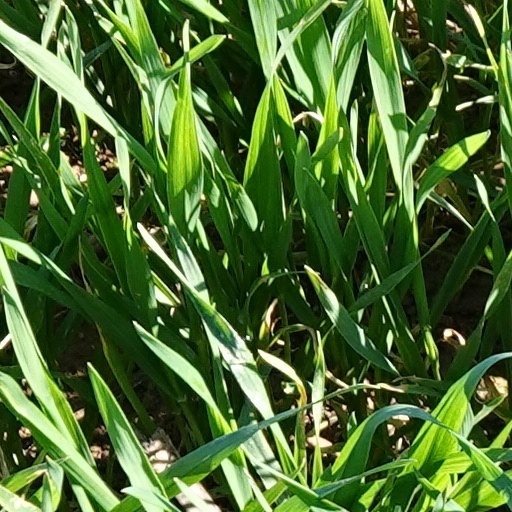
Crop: wheat